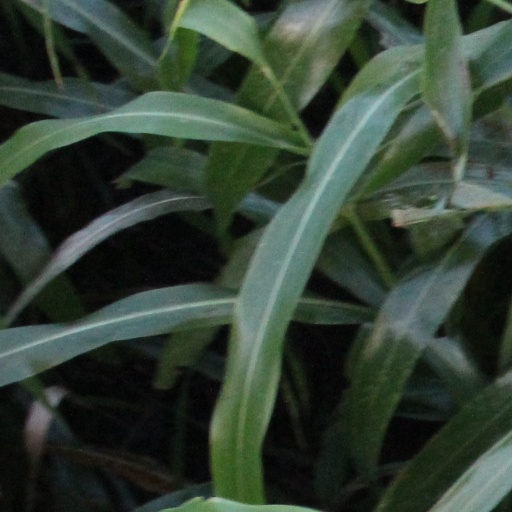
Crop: sorghum